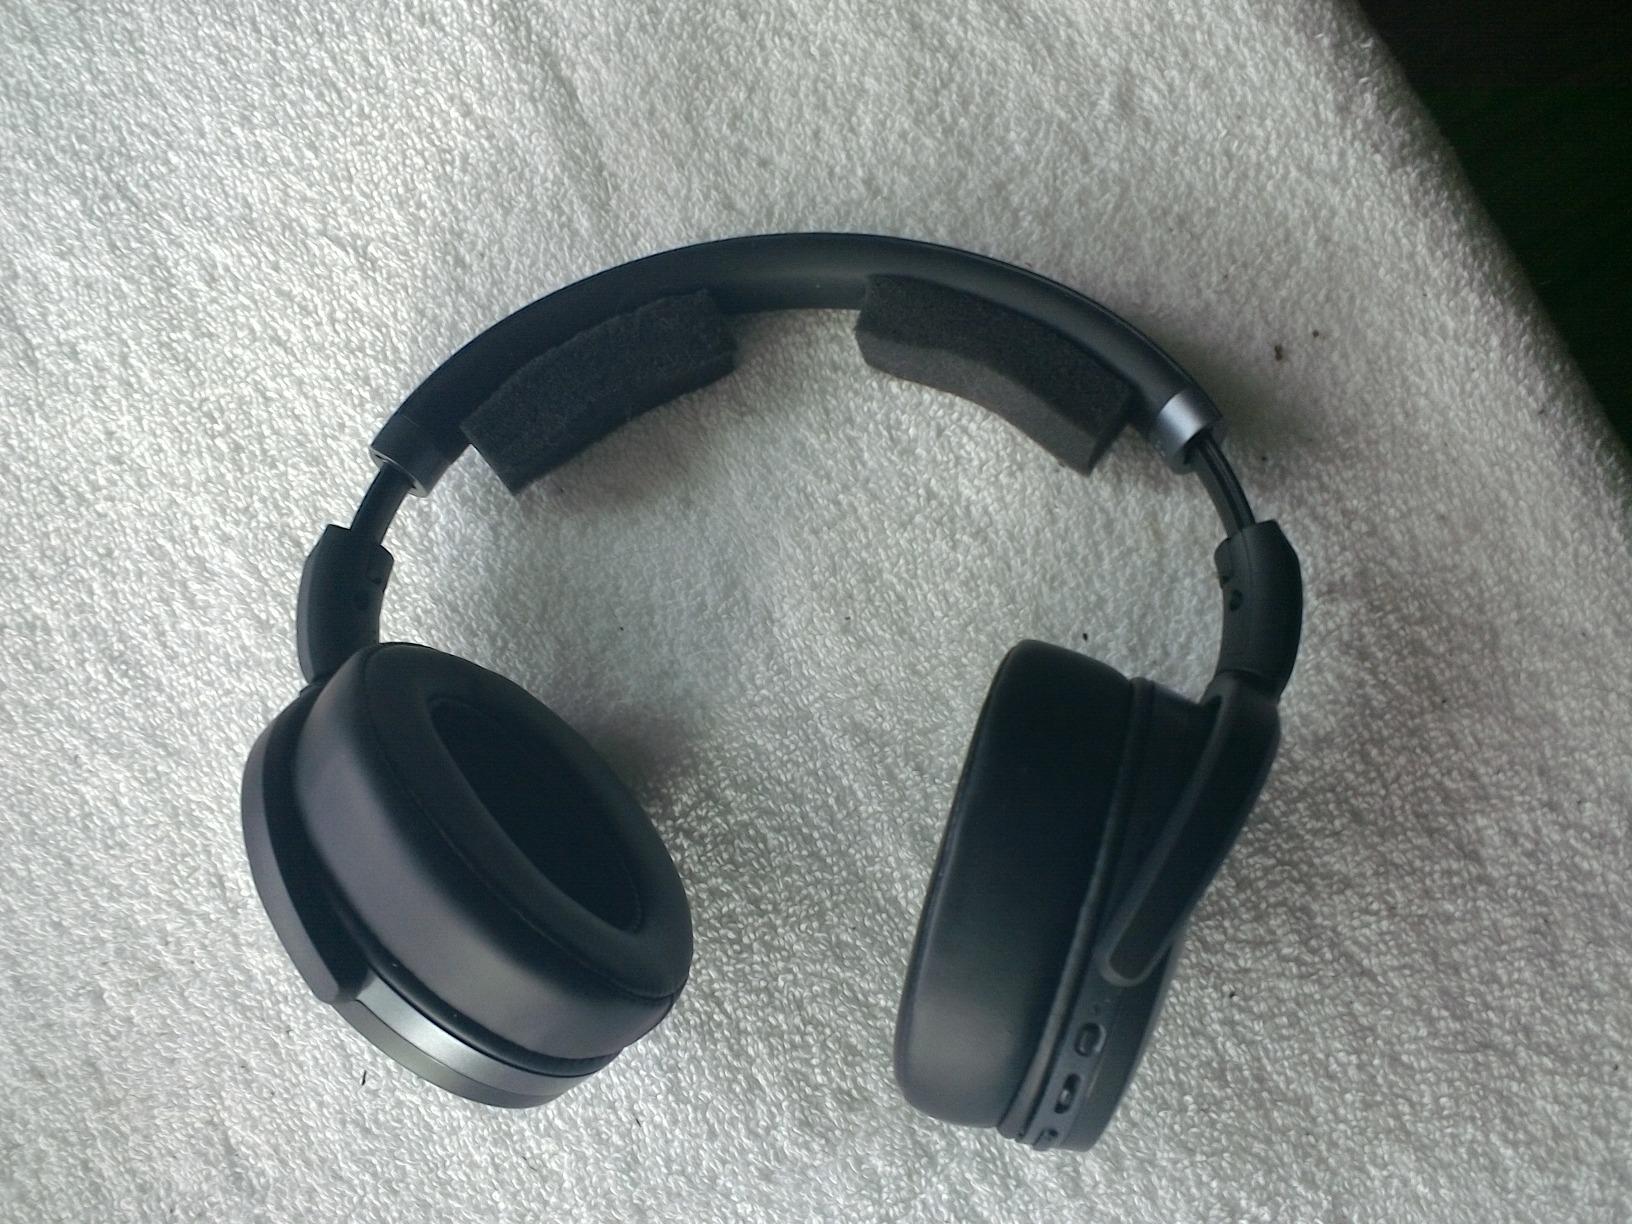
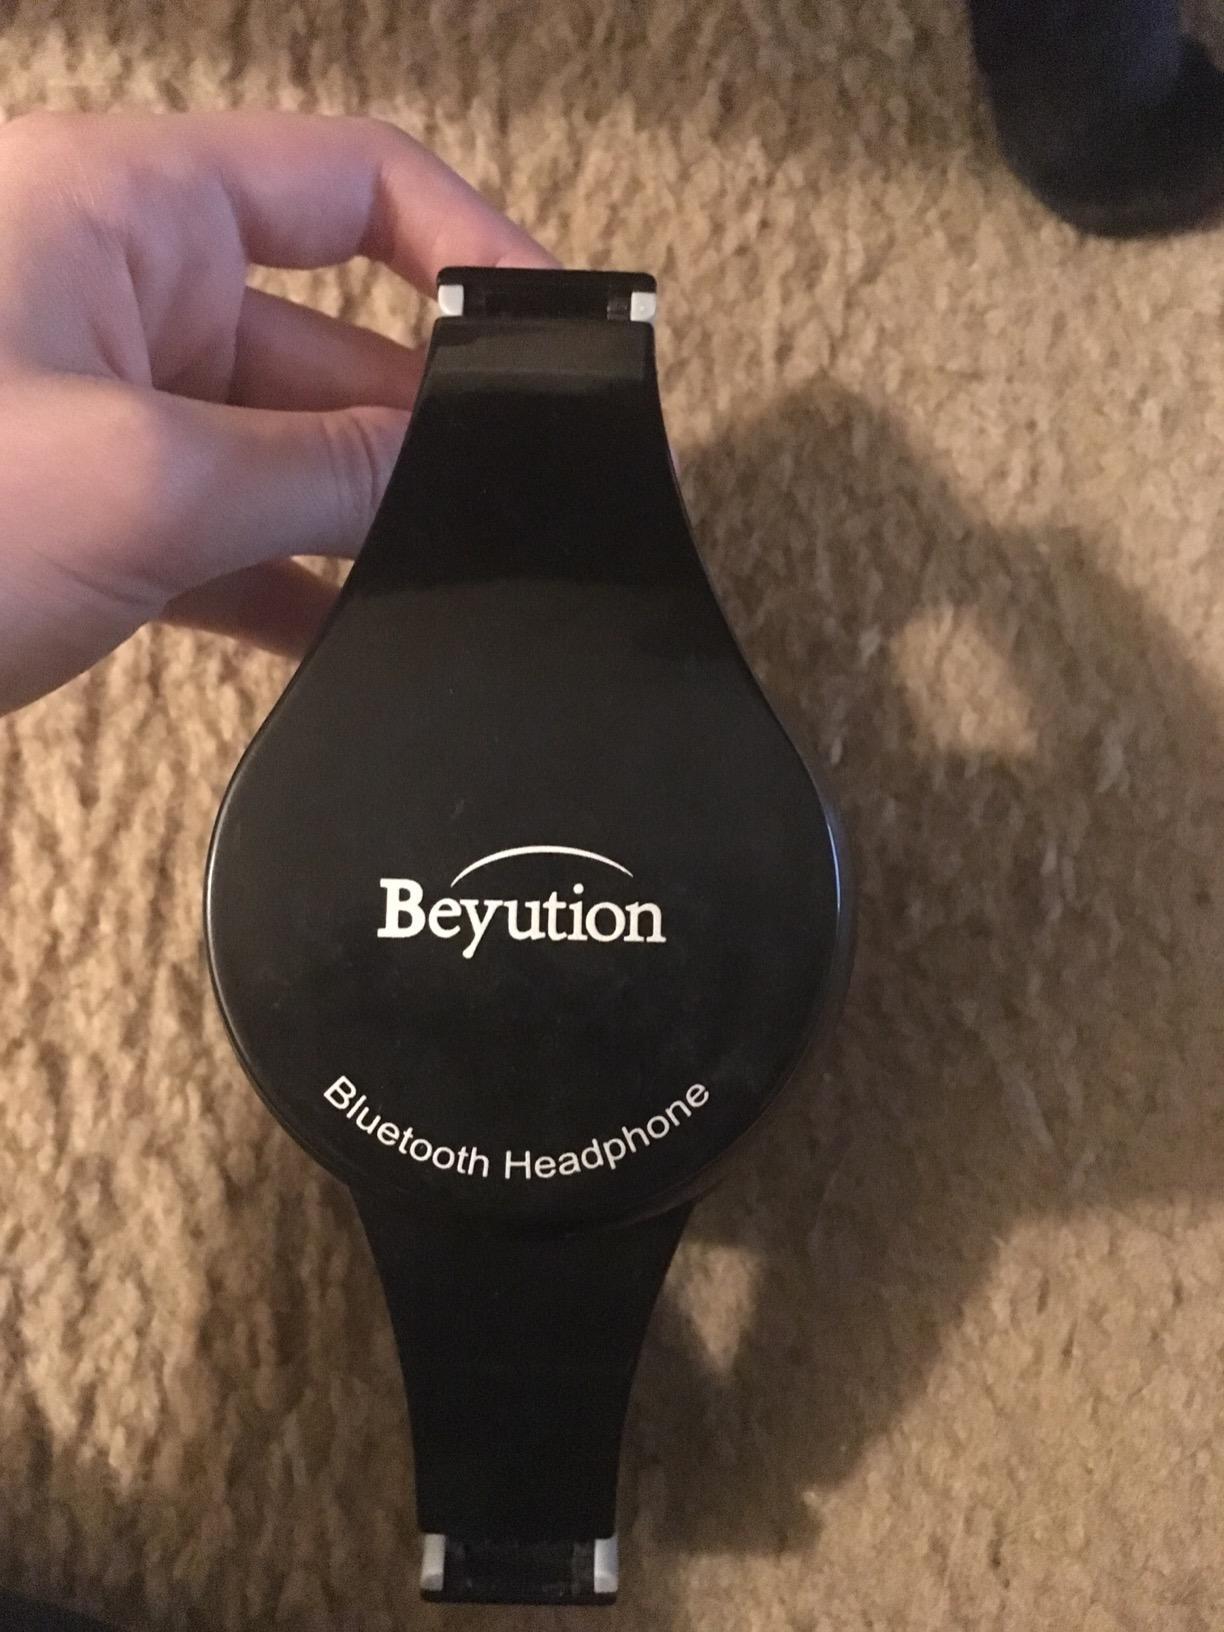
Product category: headphones
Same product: no